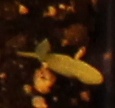
Label: Sugar beet